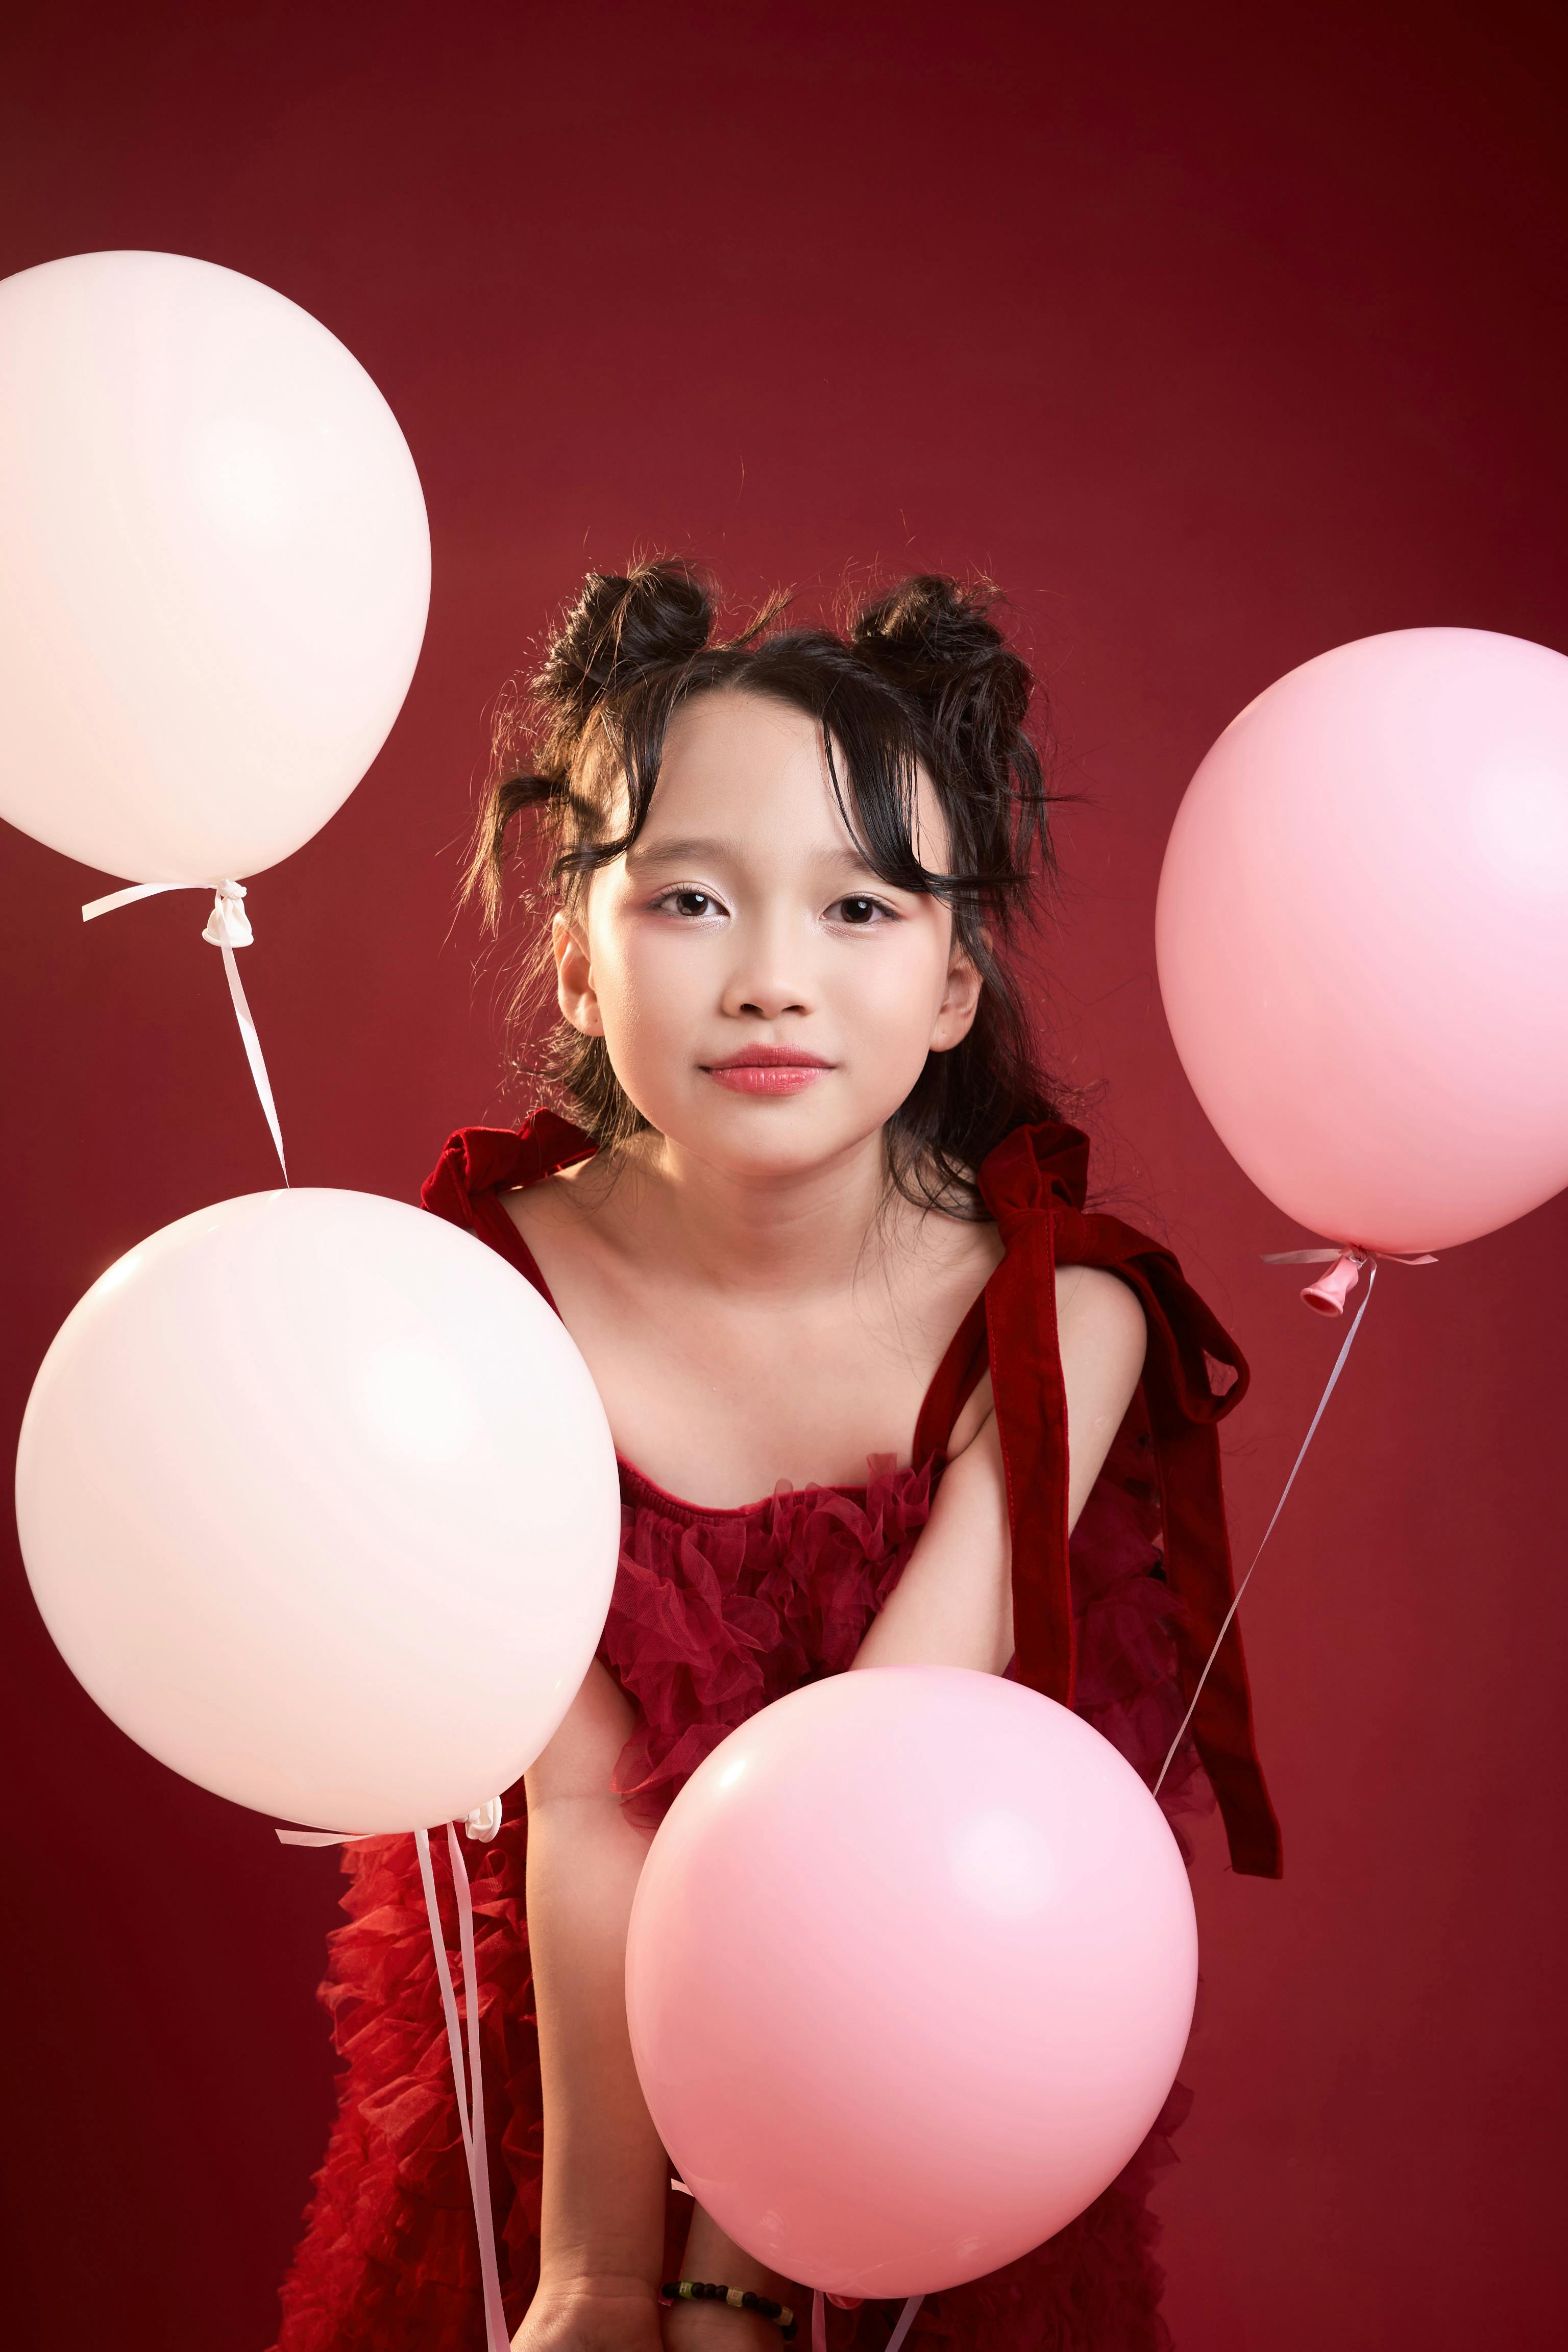
woman, balloon, party supply, red, happiness, pink, beauty, facial expression, dress, smile, One piece garment, child, child model, day dress, photo shoot, portrait photography, toddler, model